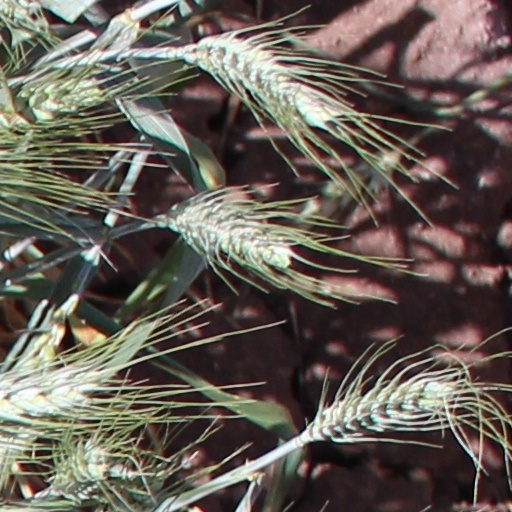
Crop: wheat